Decentralized application

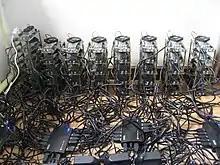
A Bitcoin mining rig composed of dozens of graphics processing units

DApps distribute their tokens through three main mechanisms: mining, fund-raising and development. In mining, tokens are distributed as per a predetermined algorithm as rewards to miners that secure the network through transaction verification. Tokens can also be distributed through fundraising, whereby tokens are distributed in exchange for funding in the initial development phase of the DApp, as in an initial coin offering. Lastly, the development mechanism distributes tokens that are set aside for the purpose of developing the DApp through a pre-determined schedule.